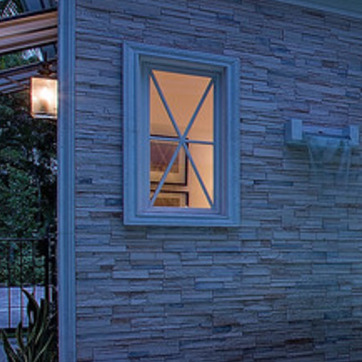
Material: glass